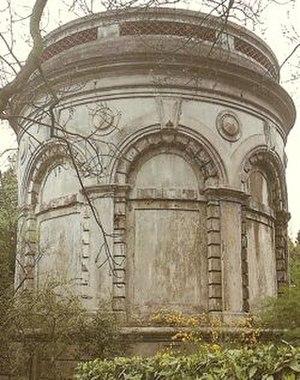
Joseph Monier est un jardinier et inventeur français né le 8 novembre 1823 à Saint-Quentin-la-Poterie, dans le Gard - mort le 13 mars 1906 à Paris.